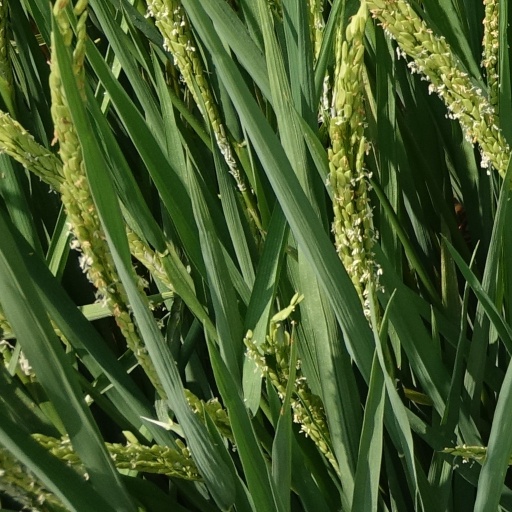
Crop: rice